Sterne–Hoya House Museum and Library

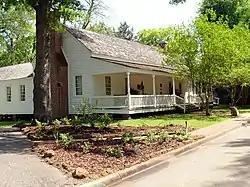
Sterne–Hoya House Museum and Library

The Sterne–Hoya House Museum and Library is located at 211 S. Lanana, in the city and county of Nacogdoches, in the U.S. state of Texas. It is on the National Register of Historic Places listings in Nacogdoches County and is a Recorded Texas Historic Landmark. Davy Crockett was a guest in the house, and Sam Houston was baptized in the house.